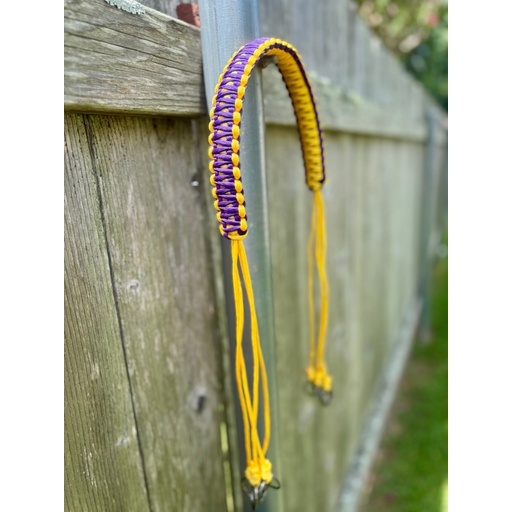
LSU Paracord Game Tote - Waterfowl Carrier for Hunting Ducks & Geese
LSU Paracord Game Tote - Waterfowl Carrier for Hunting Ducks & Geese Elevate Your Hunting Gear Take your hunting gear to the next level with this handcrafted Paracord Game Tote, designed for waterfowl hunters seeking strength, comfort, and reliability in the field. Made to handle the weight without the bulk, this duck strap is perfect for hauling ducks, geese, or upland birds. Durable and Reliable Design Each tote is meticulously woven from tough 550 paracord and features two strong drop loops with heavy-duty metal rings to securely carry multiple birds. The braided paracord handle provides a comfortable, non-slip grip that remains reliable even when wet, while easily clipping to your belt, backpack, or blind bag. The Perfect Gift for Hunters Handmade with high-quality 550 paracord, this game tote is lightweight, weather-resistant, and strong. With dual game loops and a comfortable, wide handle for all-day carry, it's a great gift idea for hunters and outdoor enthusiasts who demand the best in their hunting gear.
Brand: Dirty South Hunting Co.
Category: Sporting Goods > Outdoor Recreation > Hunting & Shooting > Hunting > Wildlife Attractants